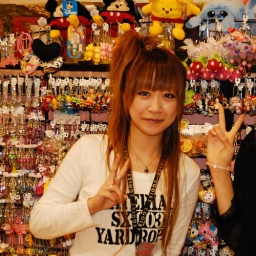
The V sign from the invisible girl in black who sells cell phones pendants